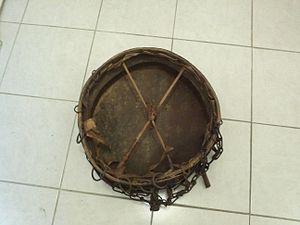
Tambour de chaman (bois, peau, fer)
Les Chepangs forment un peuple indigène et groupe ethnique particulier vivant dans les parties centrale et méridionale du Népal.